Nossa Senhora de Pompéia Hospital

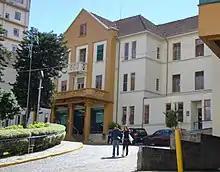
Pompéia Hospital.

The Nossa Senhora de Pompéia Hospital, also known as Pompéia Hospital, is a non-profit philanthropic hospital in Caxias do Sul, Brazil, specialized in many areas and with national coverage.